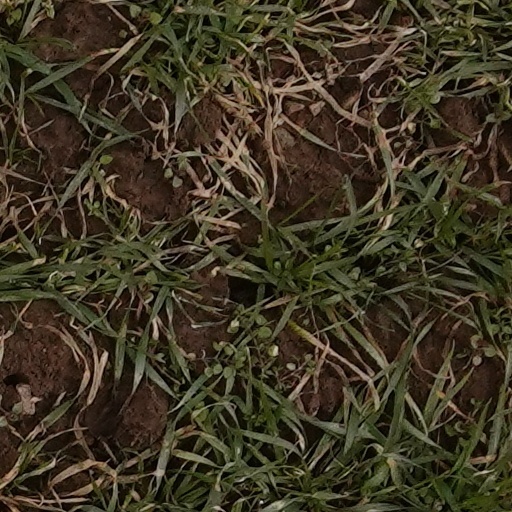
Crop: wheat